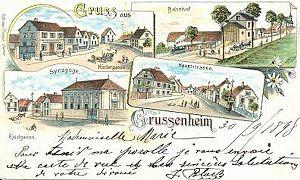
Grussenheim [gʁysənaɪm] est une commune française située dans le département du Haut-Rhin, en région Grand Est.
L'inventaire du patrimoine juif d'Alsace est classé par département et par lettre alphabétique de communes.